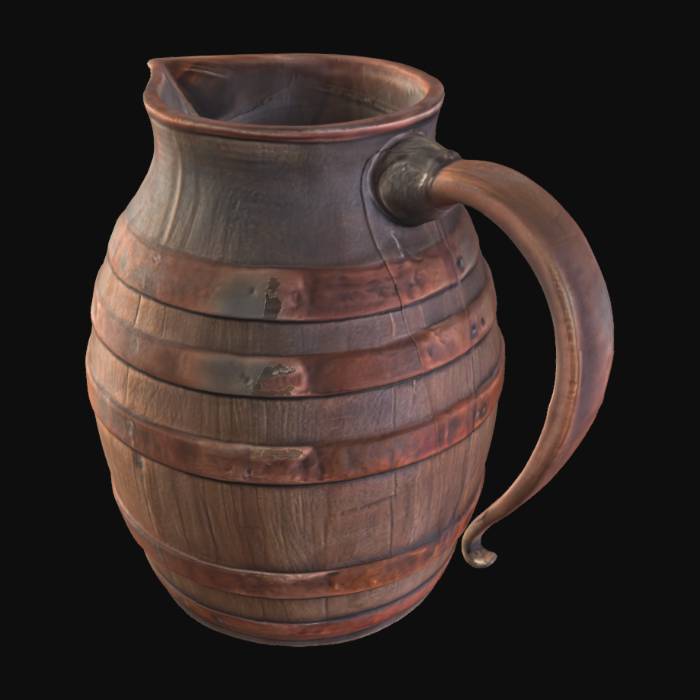
미적 점수 (1~10점): 6